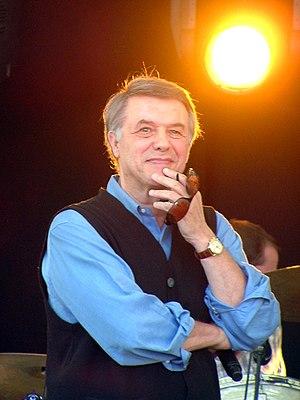
Salvatore Adamo est un chanteur et auteur-compositeur belge d'origine italienne né le 1ᵉʳ novembre 1943 à Comiso.